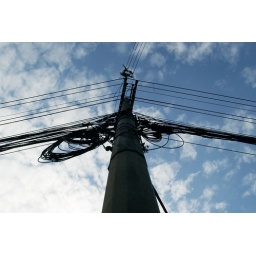
Shanghai has much more blue sky than Hangzhou, as it's closer to the sea. Taken in October 2005.